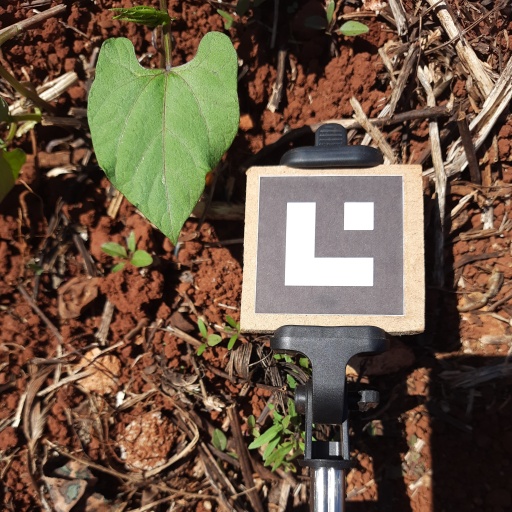
Observations: wavy surface, no eating holes, under sunlight